City by the Sea

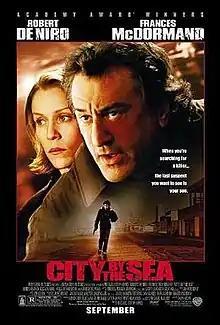
Theatrical release poster

City by the Sea is a 2002 American crime drama film directed by Michael Caton-Jones, starring Robert De Niro, James Franco, Eliza Dushku, Frances McDormand and William Forsythe. It deals with the family problems of a wayward youth, and is set against a man trying to break free of his past. It is based on the story of Long Beach, New York, detective Vincent LaMarca.